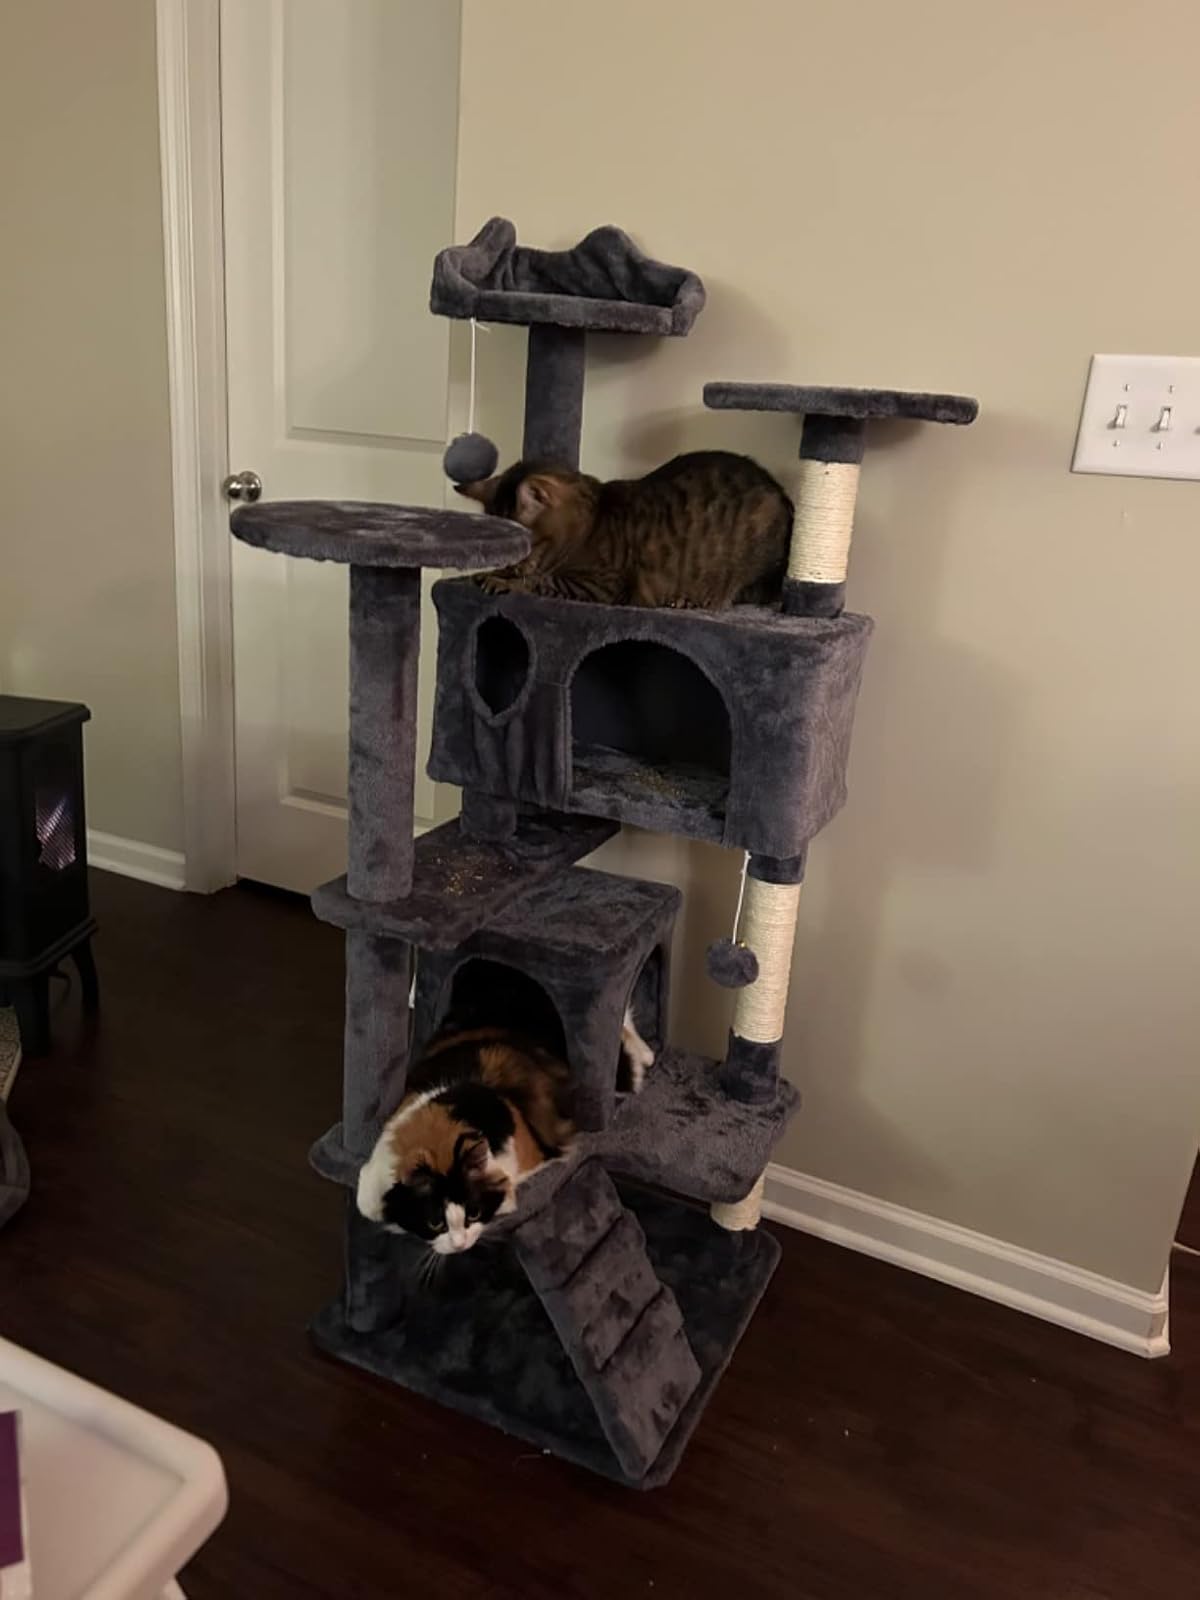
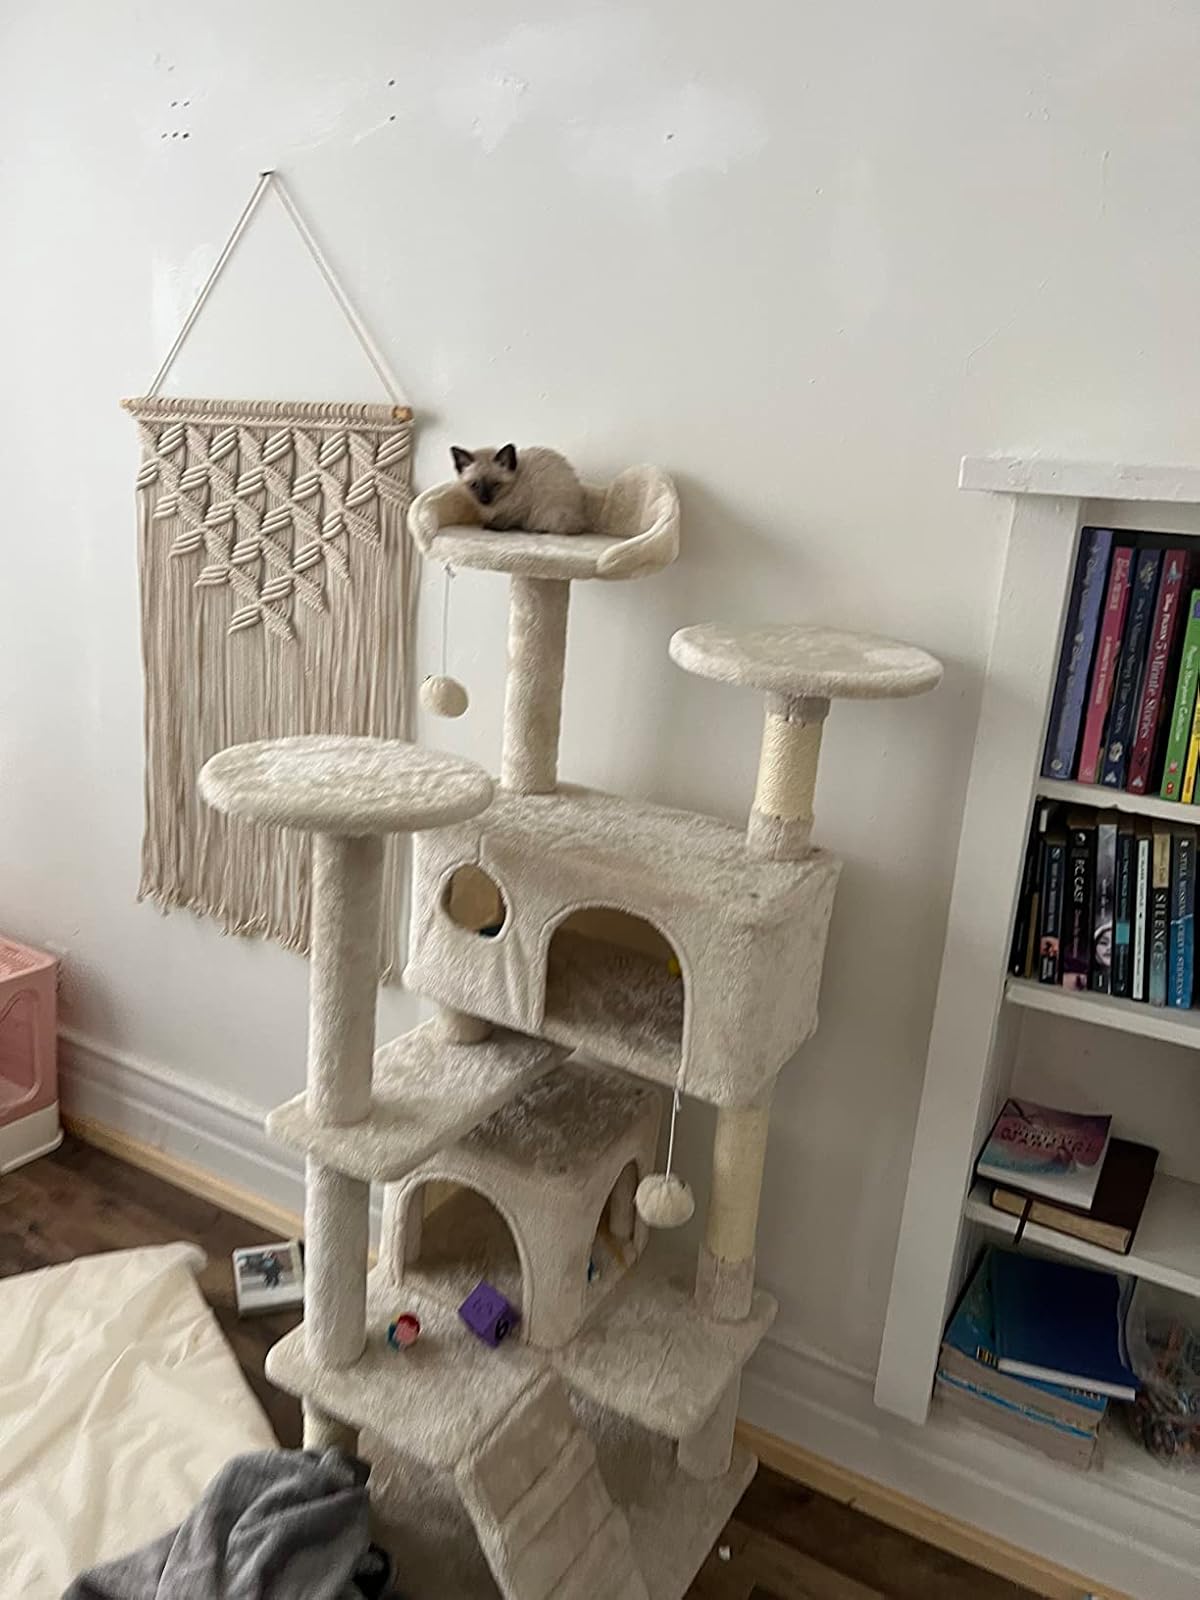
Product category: items_cat tree
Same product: no